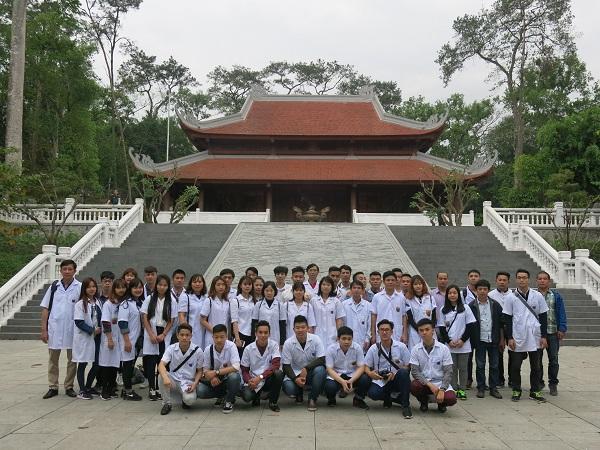
có một đám đông mặc áo trắng đang xuất hiện ở trước khu di tích